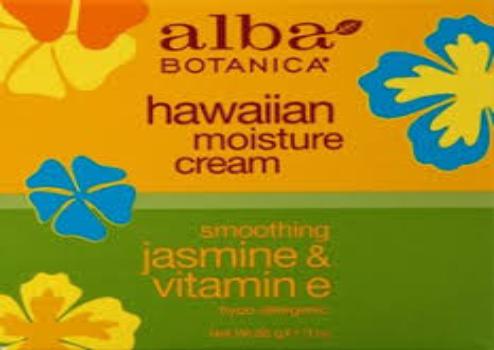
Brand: Alba Botanica
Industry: Necessities